Moss Farm Road Stone Circle

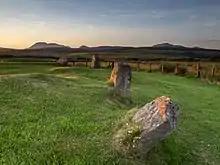
Moss Farm Road Stone Circle

Moss Farm Road Stone Circle (or Machrie Moor 10) is the remains of a Bronze Age burial cairn, surrounded by a circle of stones. It is located near Machrie on the Isle of Arran in Scotland.